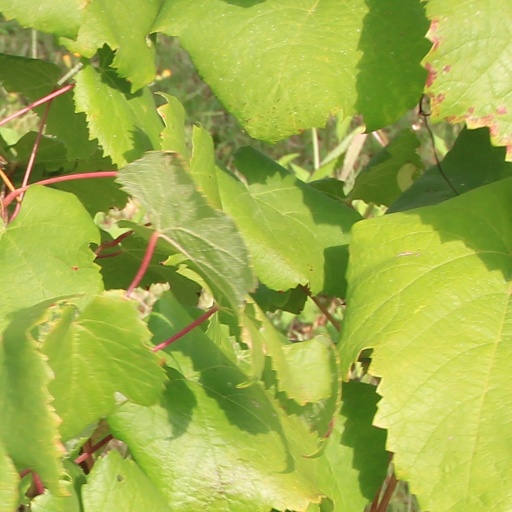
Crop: grape